Ricketts Glen State Park

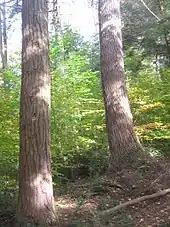
The park has areas of old-growth forest, with deadfalls estimated at over 900 years old

Ricketts Glen State Park is in five townships in three counties. After the 1768 purchase, the land became part of Northumberland County, but was soon divided among other counties. Most of the park is in Luzerne County, which was formed in 1786 from part of Northumberland County. Within Luzerne County, the majority of the park, including all of the waterfalls and most of Lake Jean, is in Fairmount Township, which was settled in 1792 and incorporated in 1834; the easternmost part of the park is in Ross Township, which was settled in 1795 and incorporated in 1842. The northwest part of the park is in Sullivan County, which was formed in 1847 from Lycoming County; Davidson Township was settled by 1808 and incorporated in 1833, while Colley Township, which has the park office and part of Lake Jean, was settled in the early 19th century and incorporated in 1849. A small part of the southwest part of the park is in Sugarloaf Township in Columbia County; the township was settled in 1792 and incorporated in 1812, the next year Columbia County was formed from Northumberland County.